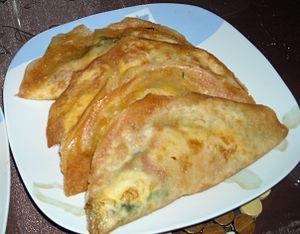
La cuisine berbère ou cuisine amazighe est une cuisine traditionnelle ancestrale commune aux habitants d'Afrique du Nord. Elle a peu évolué au cours du temps, mais diffère d'une région à l'autre, suivant les ressources agricoles locales.
La brik, est un plat gastronomique originaire du Maghreb, préparée à partir d'une feuille de pâte très fine faite de farine et de semoule de blé.